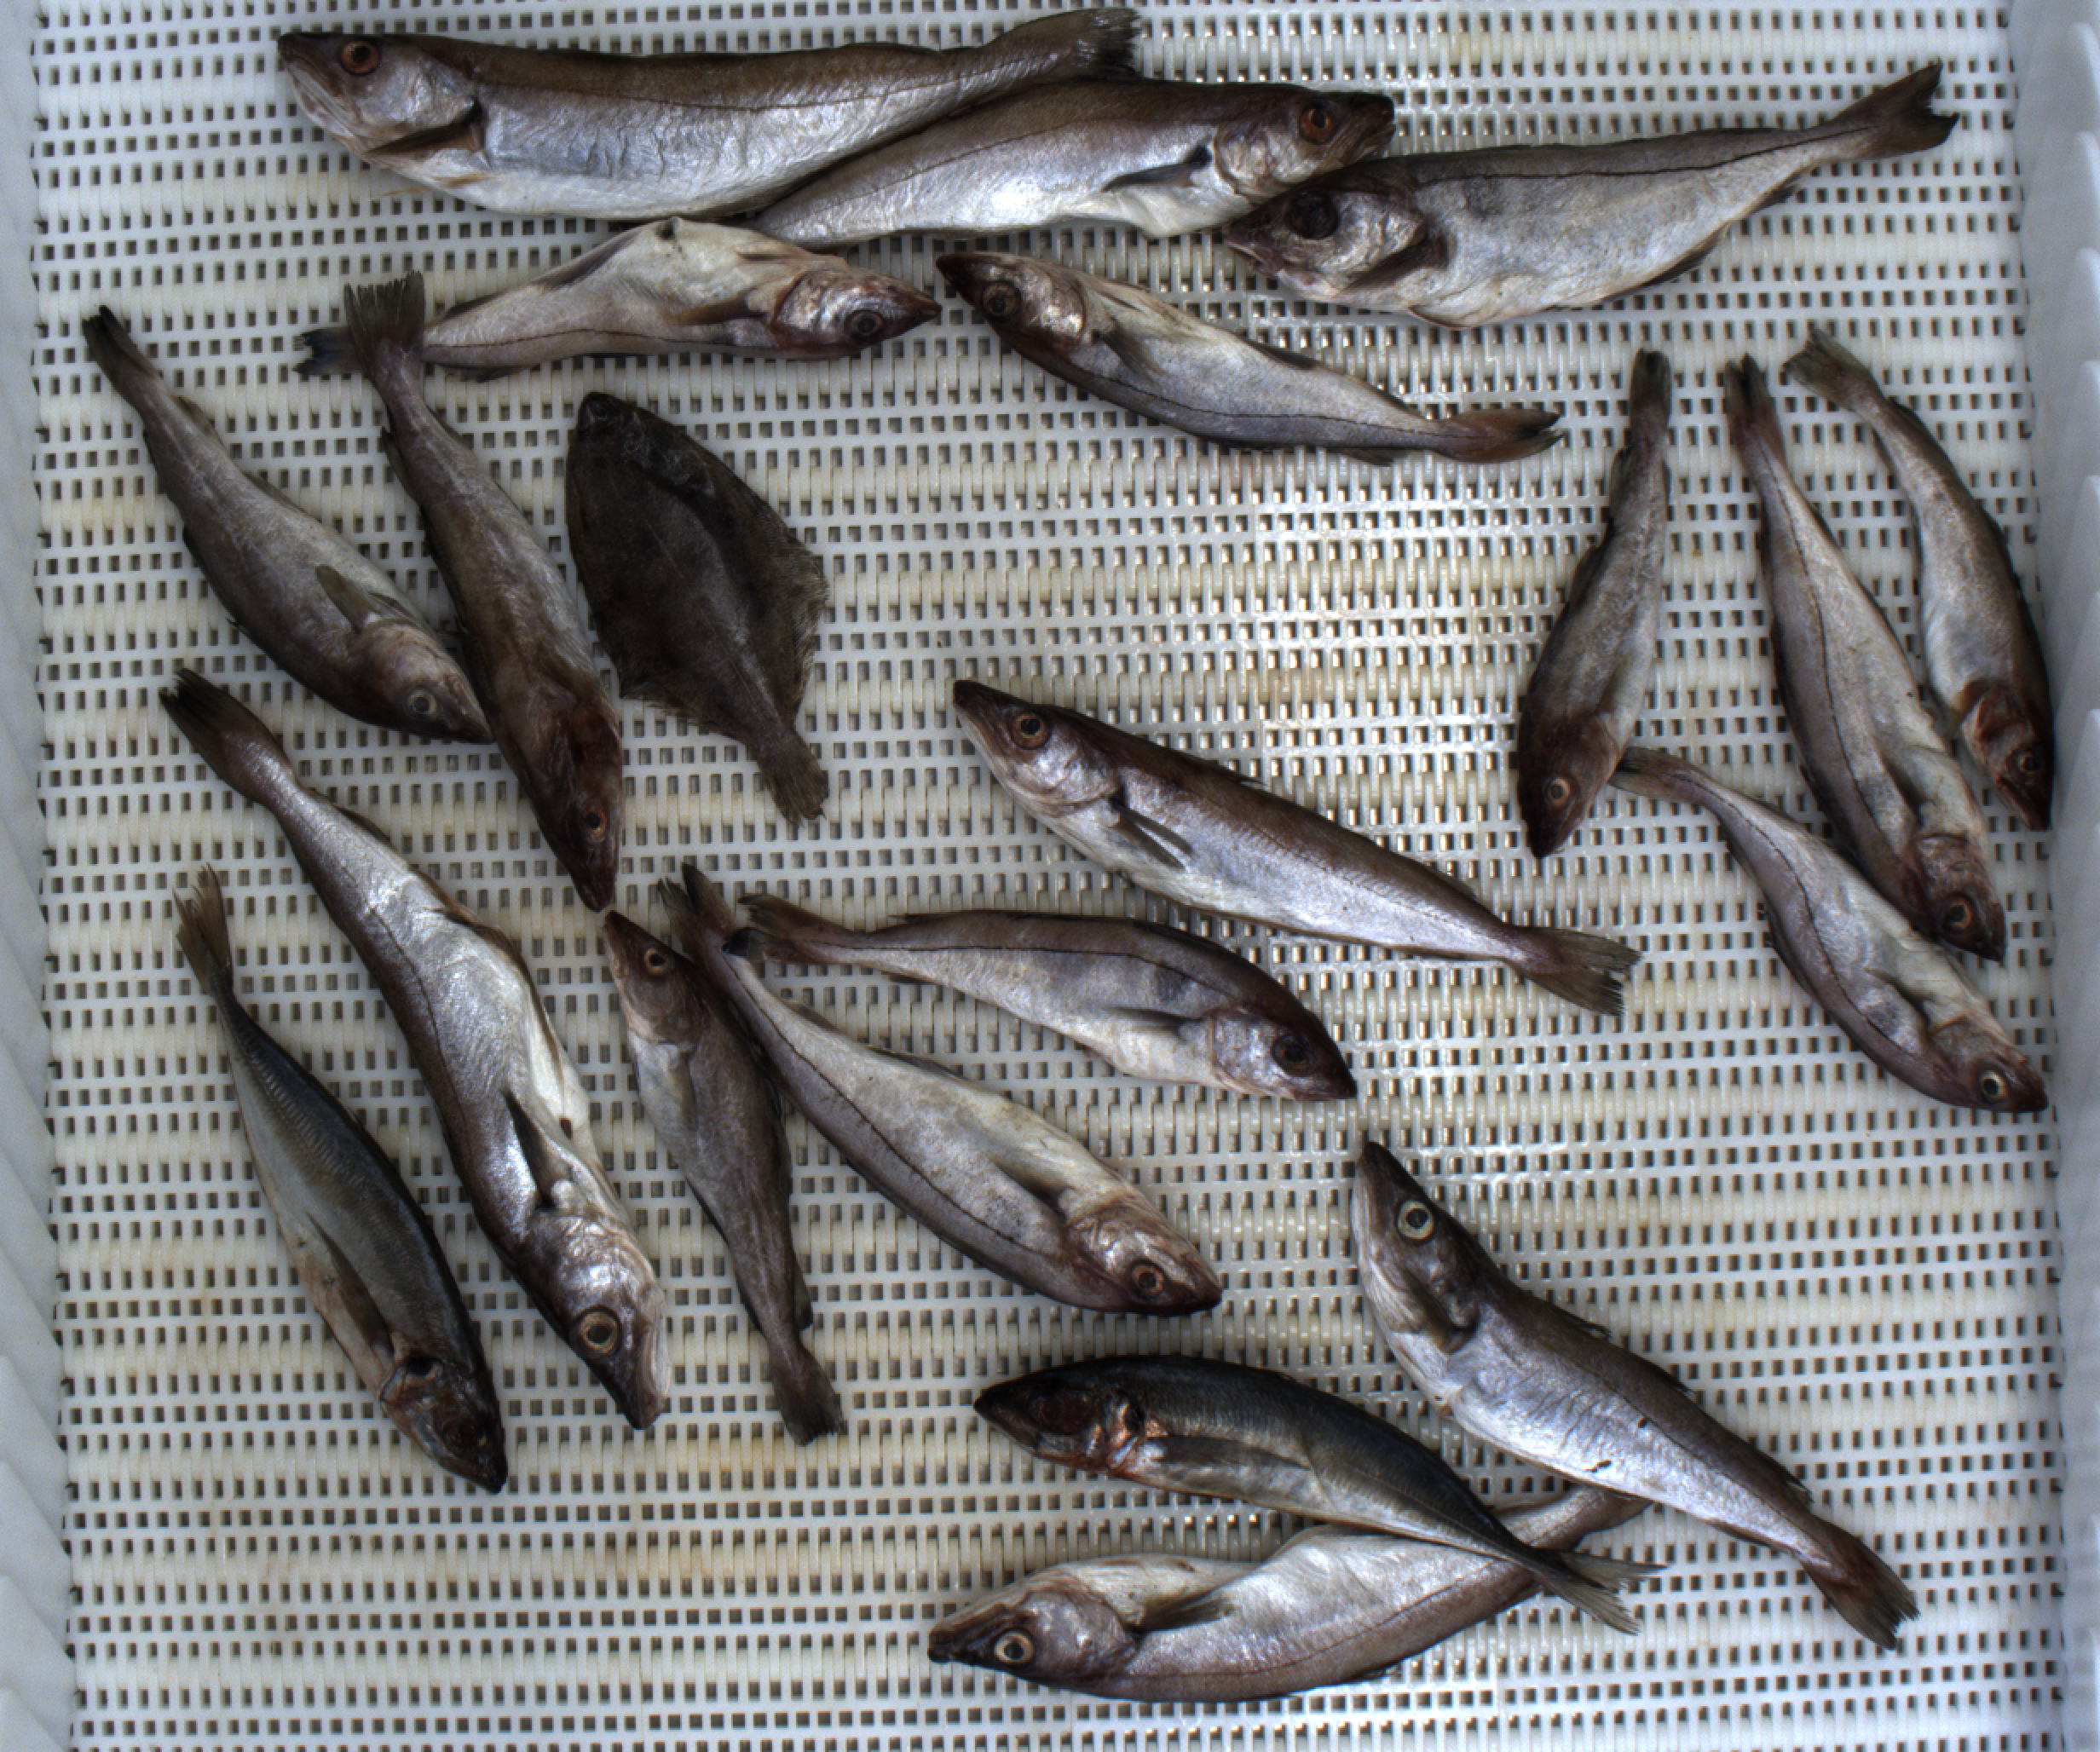
Total fish: 21
Cod: 5
Haddock: 7
Whiting: 6
Hake: 0
Horse mackerel: 2
Saithe: 0
Other: 1